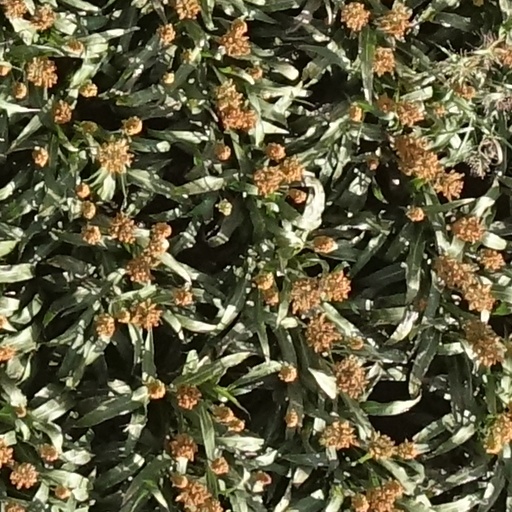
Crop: sorghum